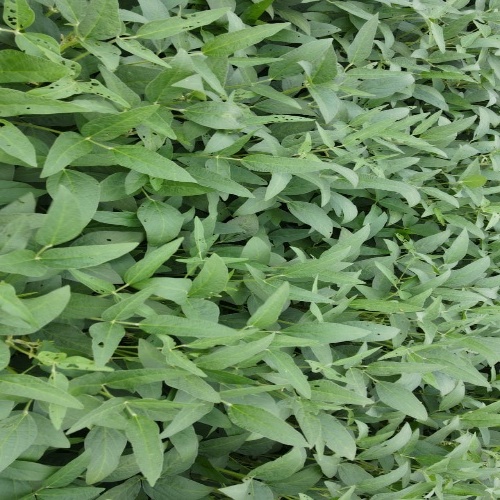
Label: Diabrotica_speciosa